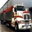
Label: truck